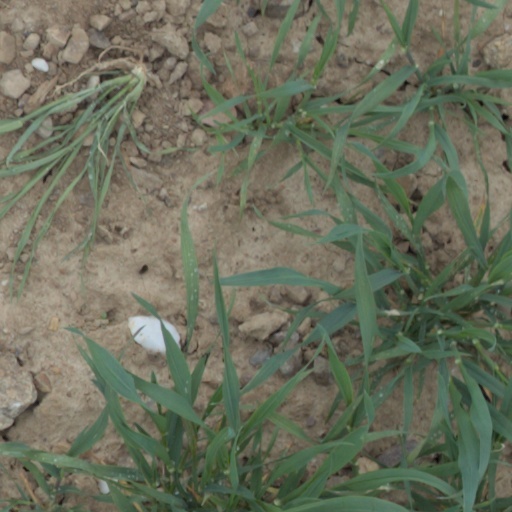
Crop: wheat